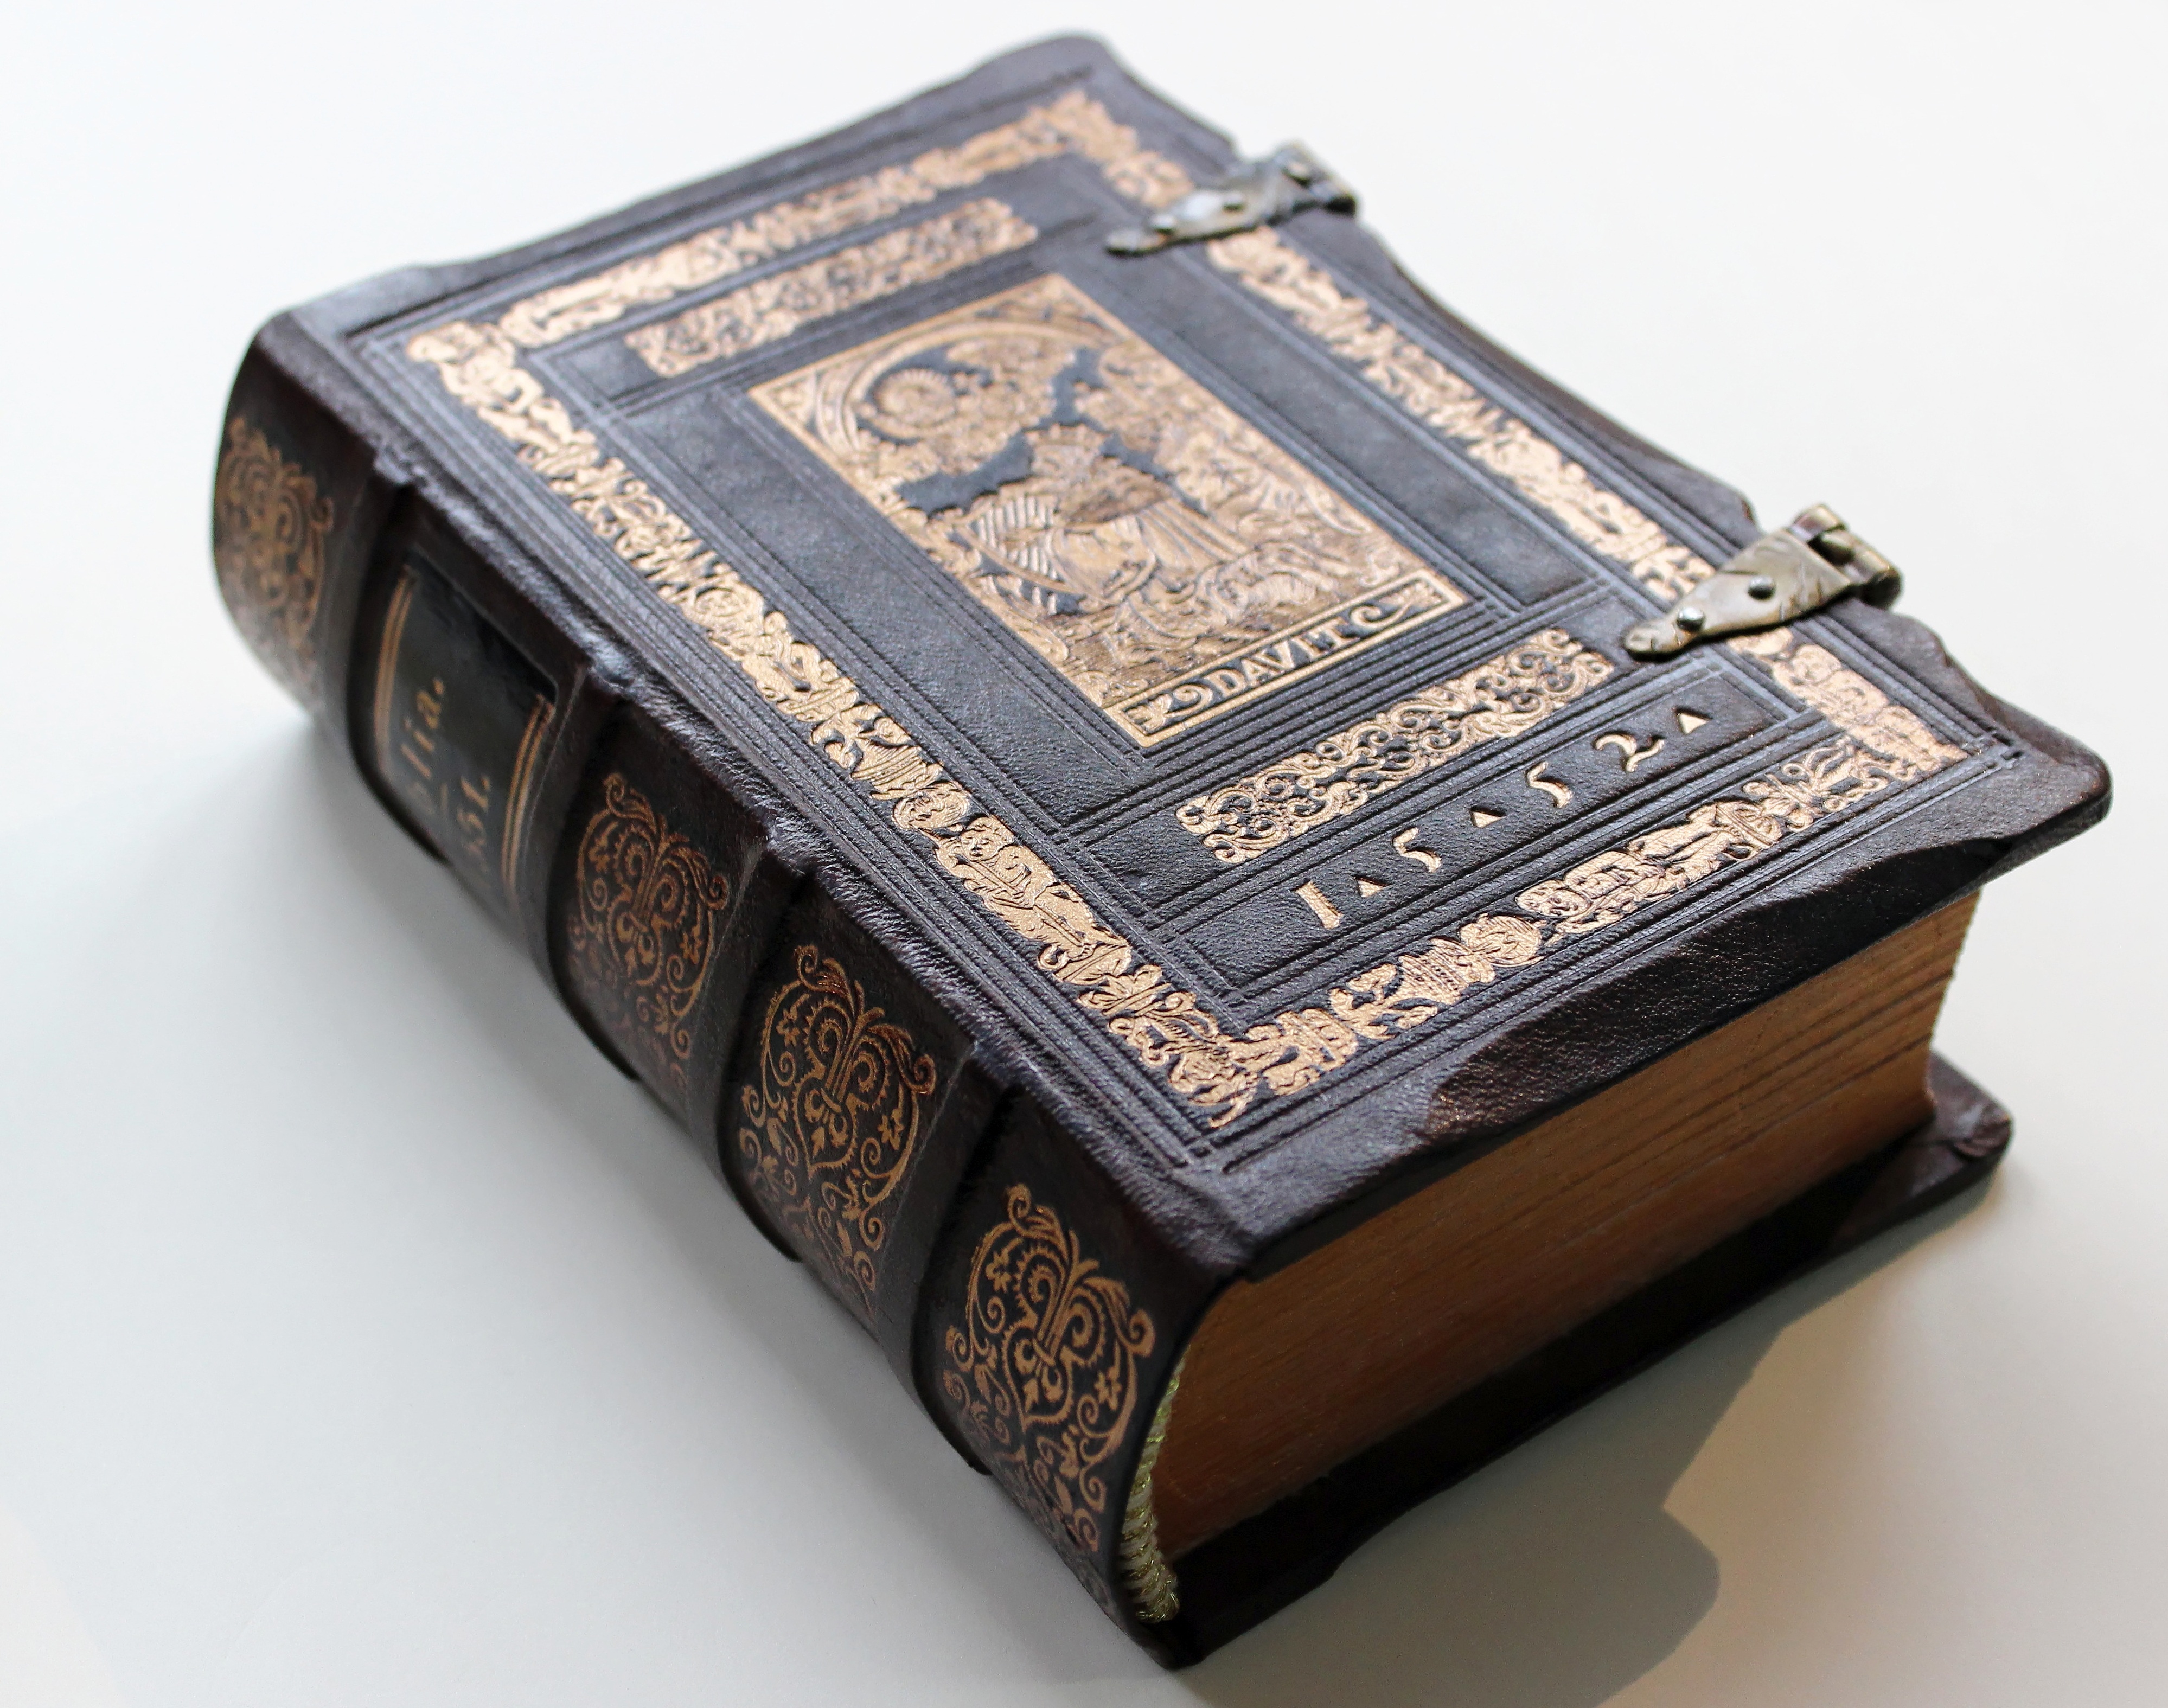
writing, book, read, leather, old, money, paper, bible, old book, binding, wallet, brand, cash, font, catholic, faith, starodruk